Answer in natural language. Which point is closer to the camera taking this photo, point B  or point C? Choose between the following options: C or B
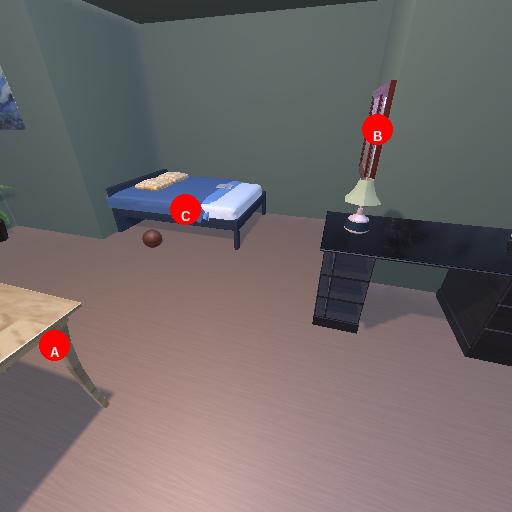
<answer>B</answer>